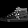
Label: Sneaker